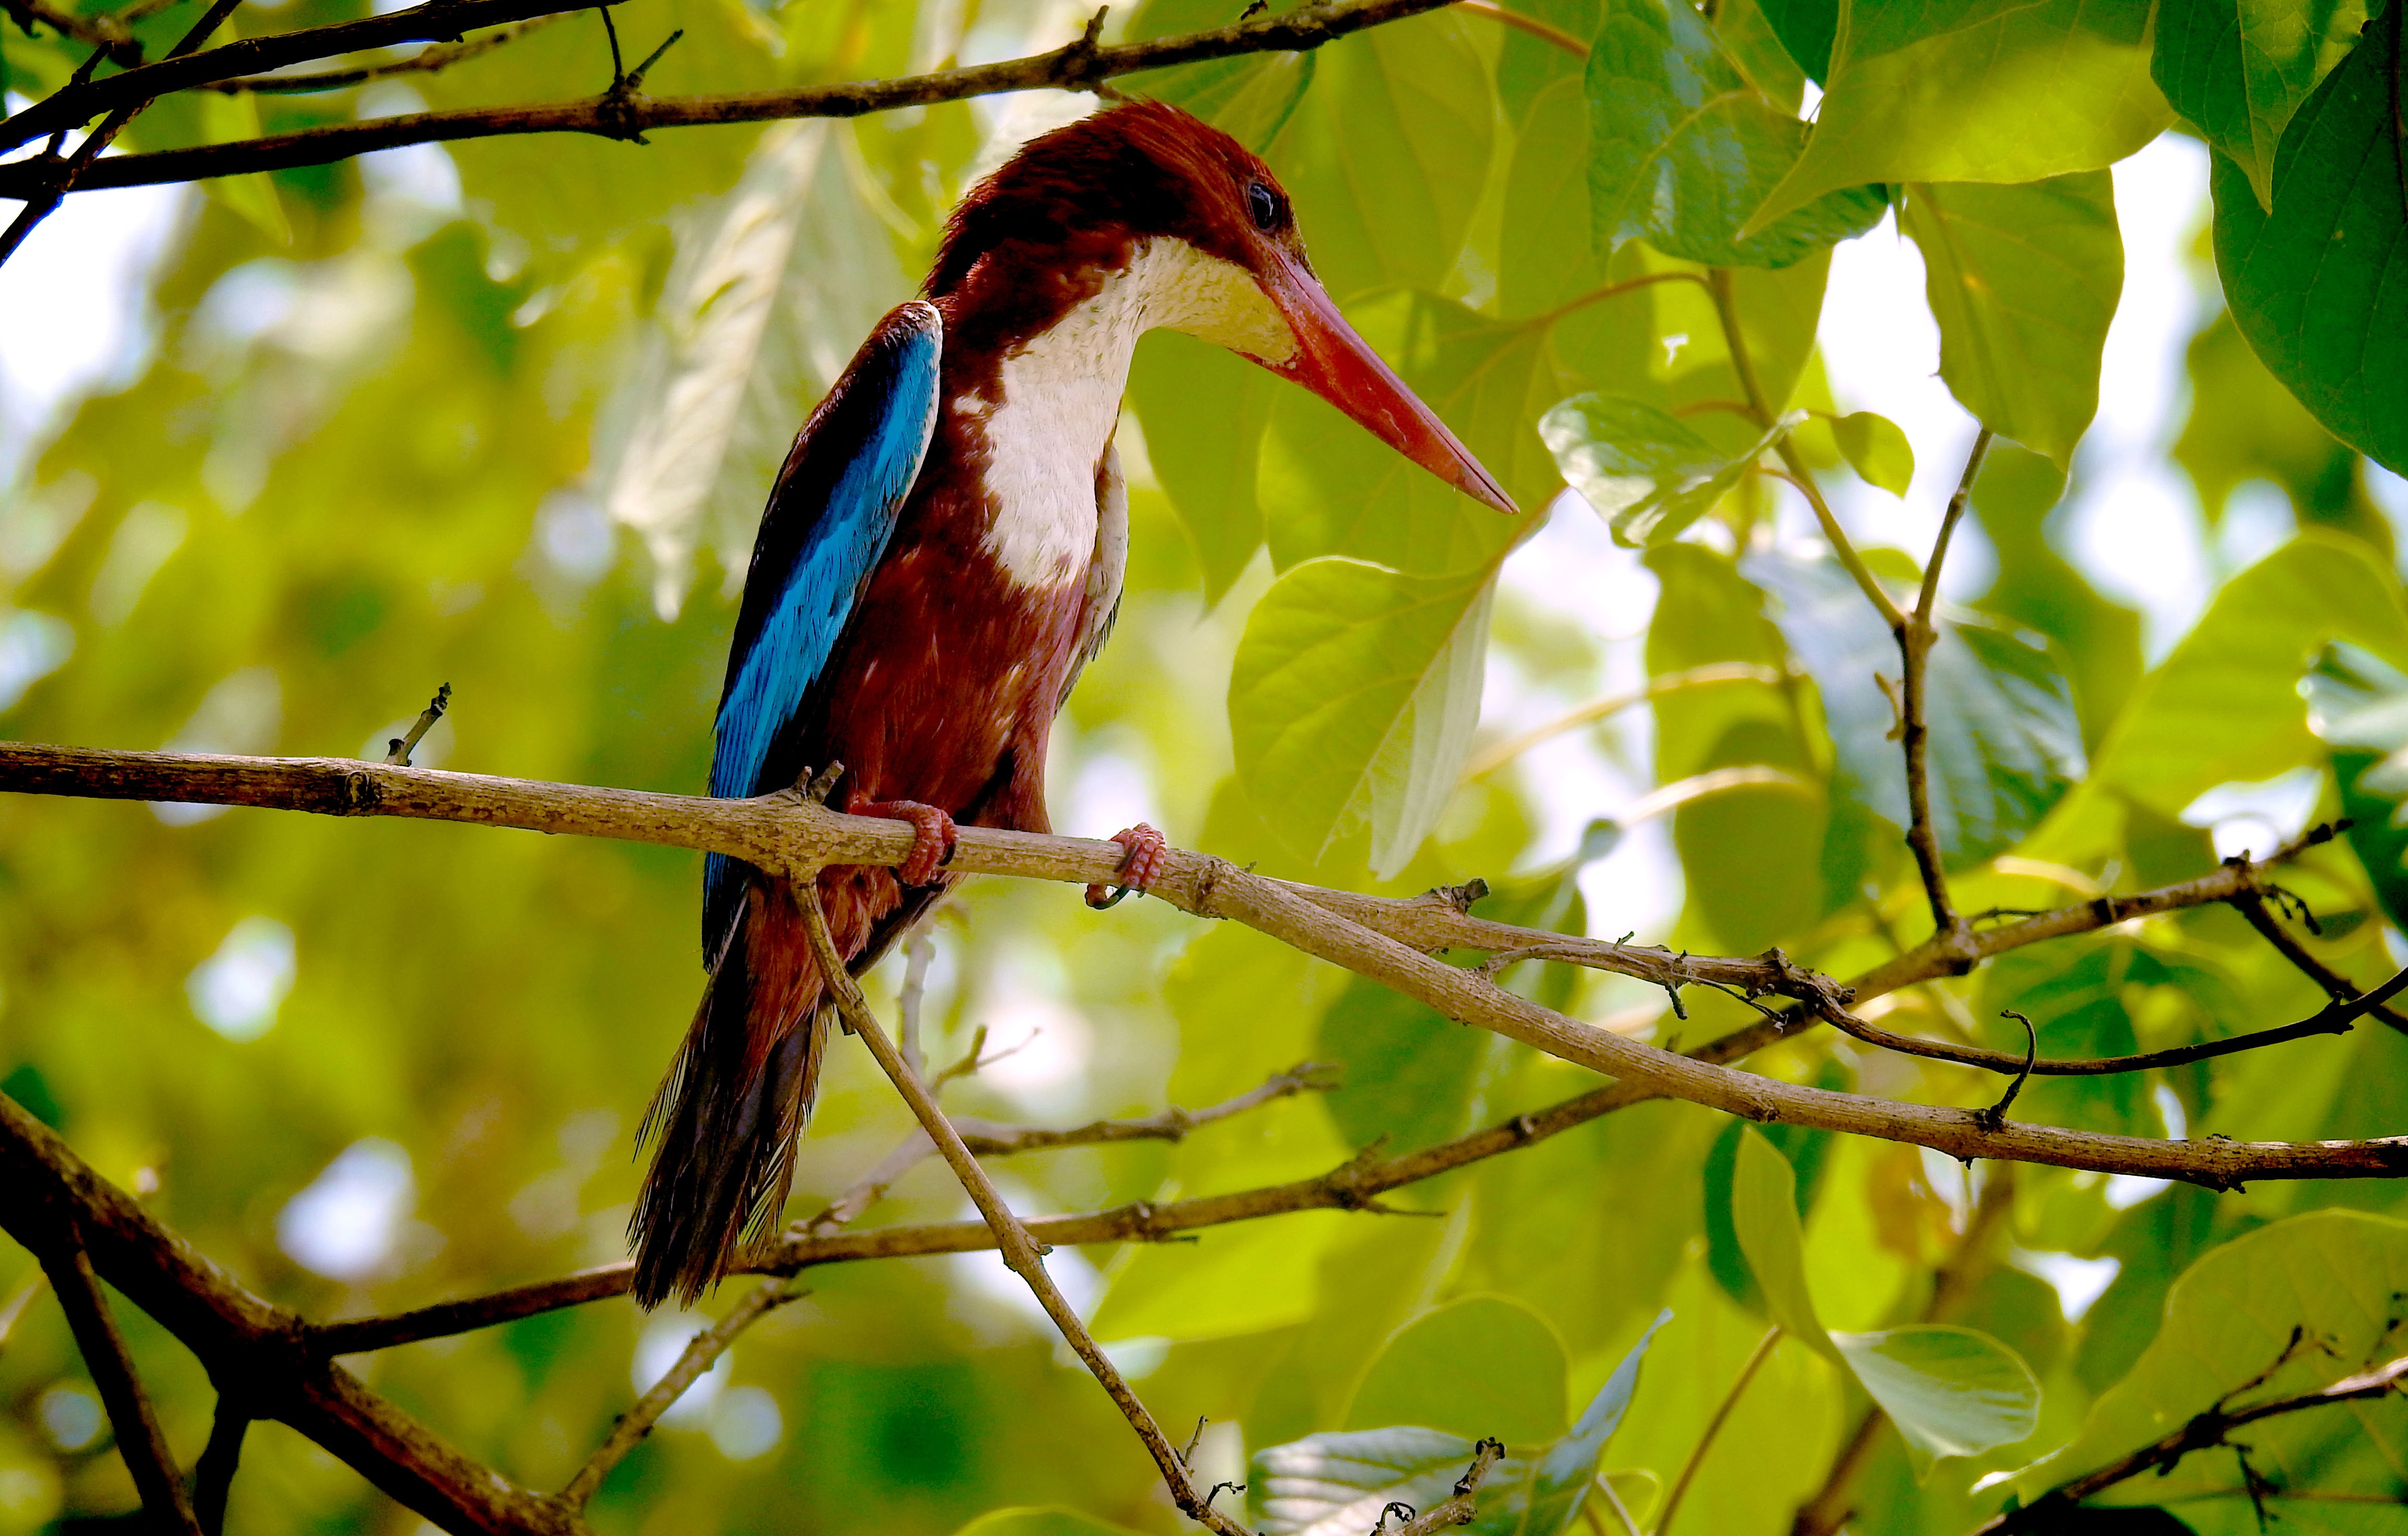
tree, nature, branch, bird, sunlight, leaf, flower, fly, wildlife, portrait, green, beak, tropical, colourful, autumn, avian, fauna, side view, trees, leaves, outdoors, feathers, wings, vertebrate, beautiful, exotic, coraciiformes, perching bird, piciformes